Marlfox

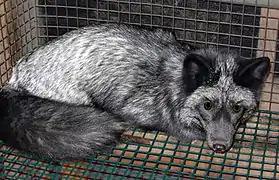
A rare silver morph of the common red fox.

The "Marl" sub-species of foxes portrayed in "Marlfox" actually do exist. Silver coloured foxes are a rare colour mutation of the common red fox. In the novel, the Marlfox characters are: